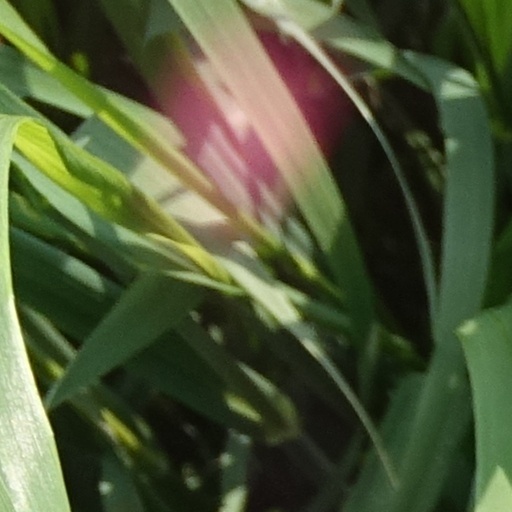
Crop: wheat